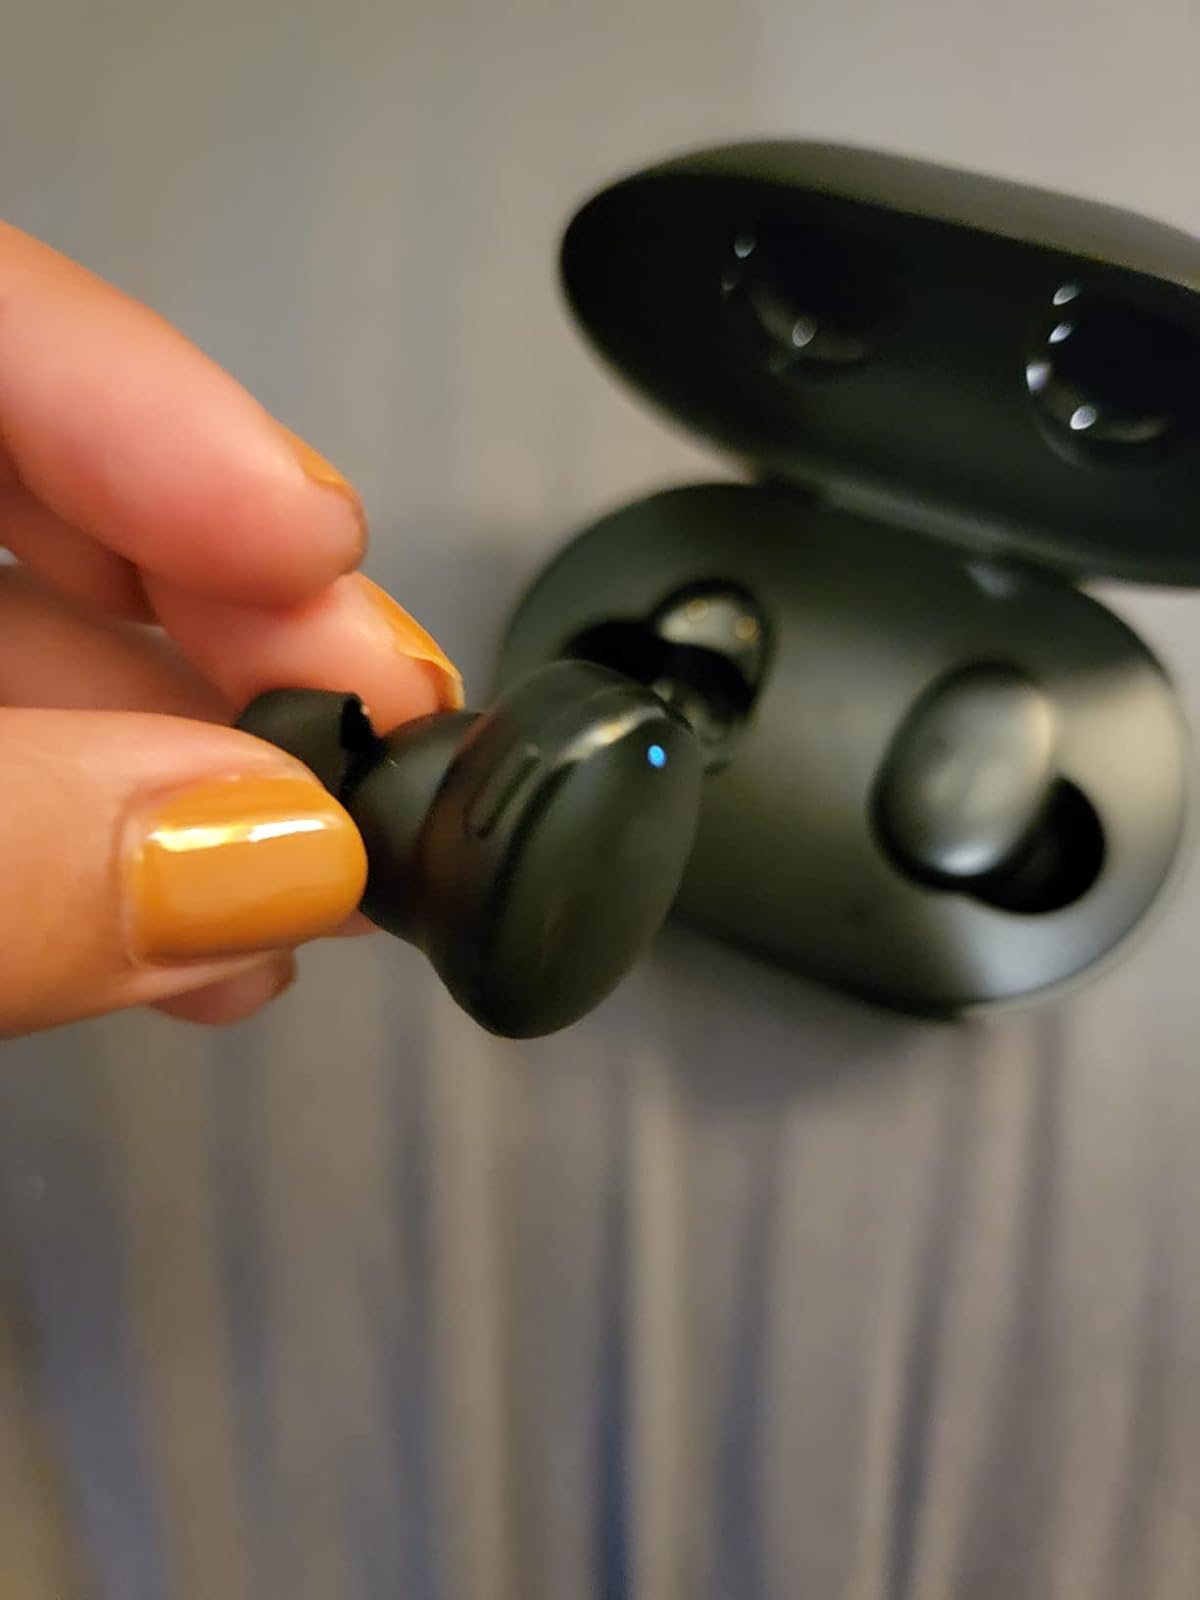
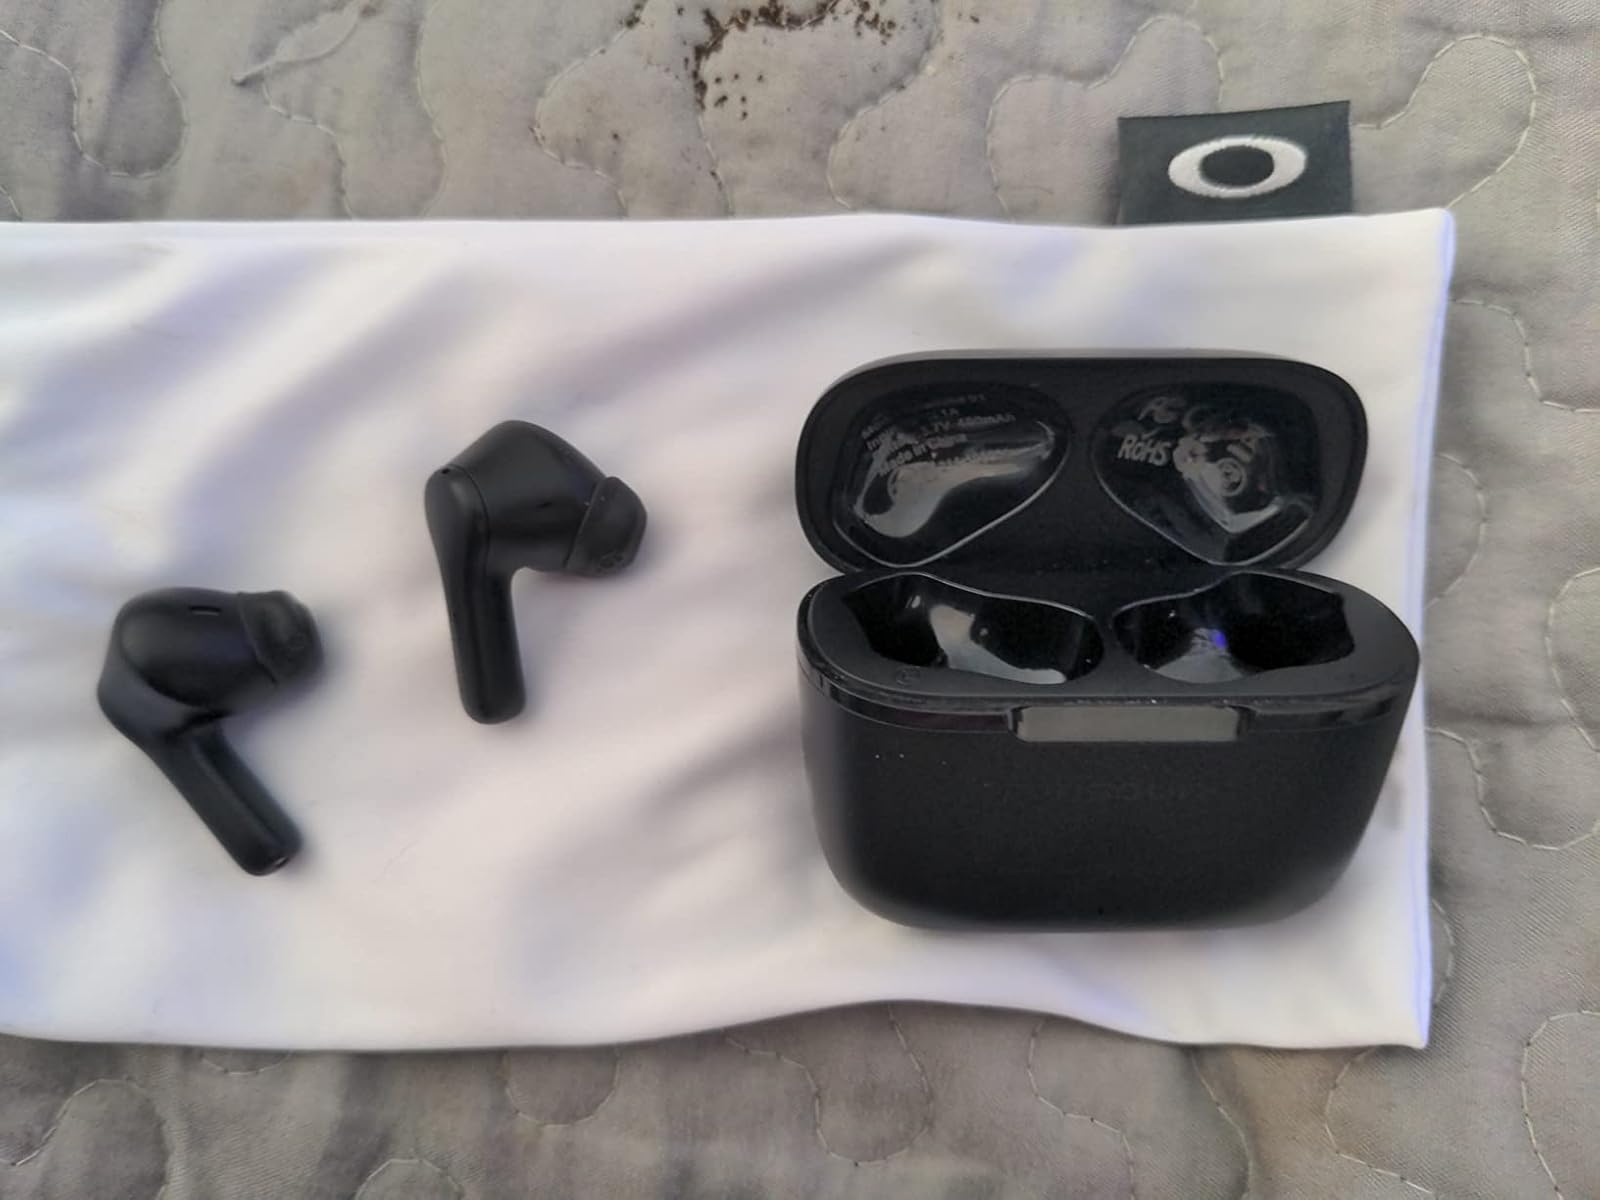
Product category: earbuds
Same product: no